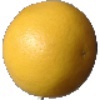
Label: Grapefruit White 1